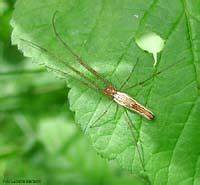
Label: ragno